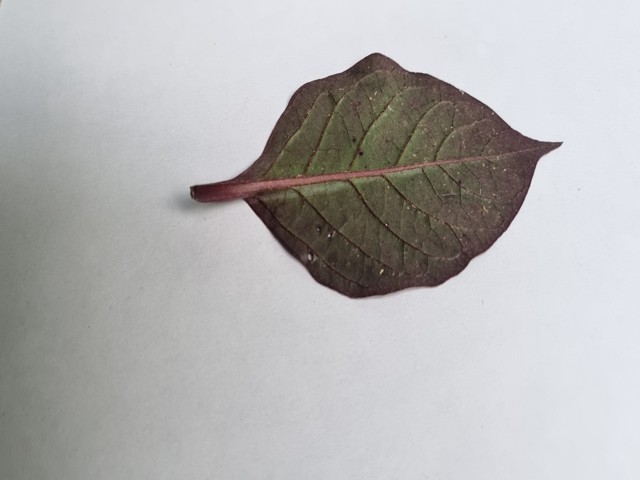
Plant: kalochitra